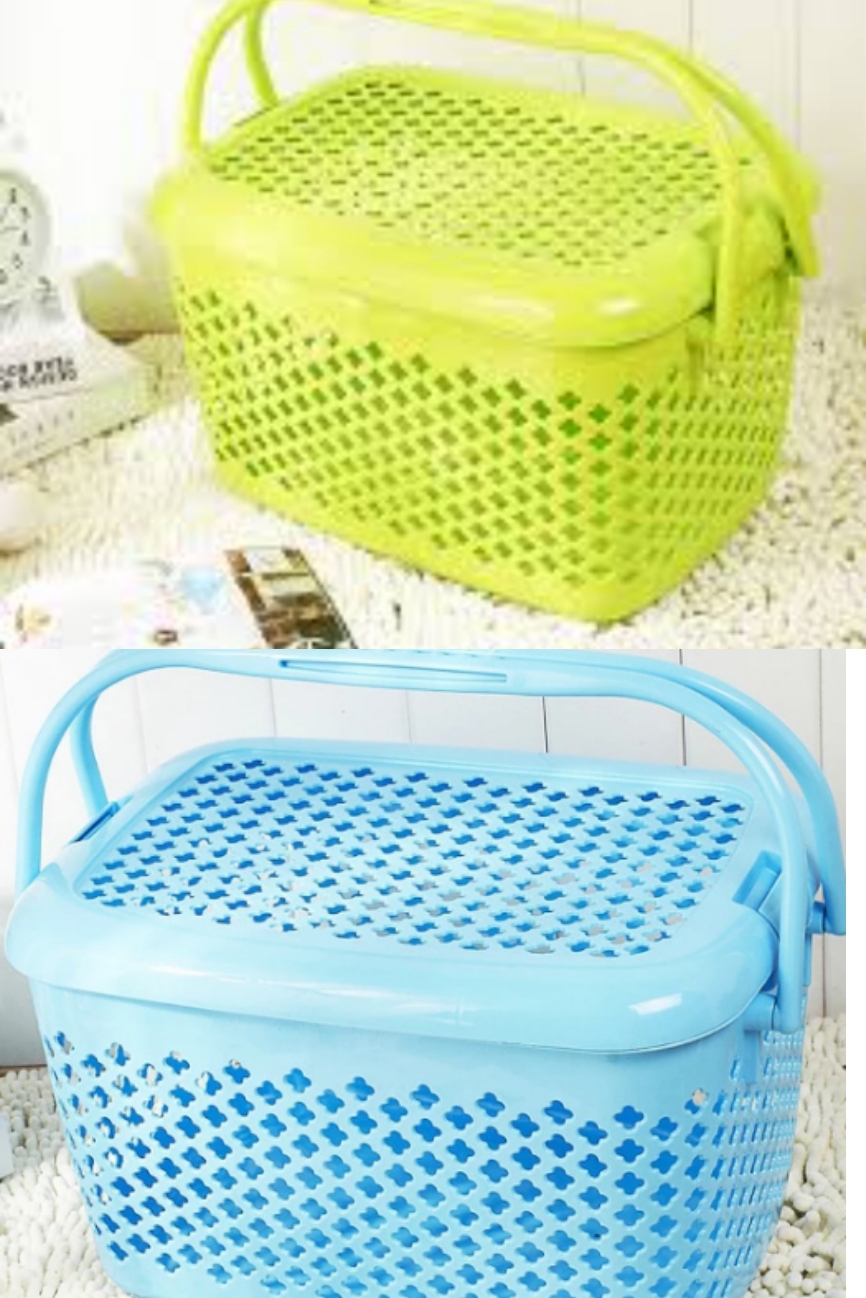
Waaw lii de ab ëe ay kii la ay pañe la, pañe ndugg.  Am na yu mboq, am na yu baxa ñu teg ko ci kaw lal walla kaw moket moket..
Xam naa ne ku ko jox jigéén dana si ndugg bu baax.